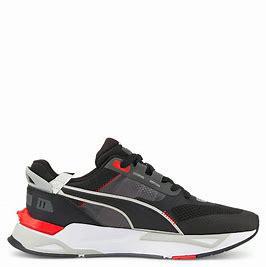
Brand: Puma
Model: Mirage Sport